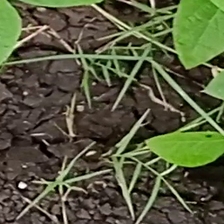
Weed species: Harali_(Cynodon_dactylon)